Tree swallow

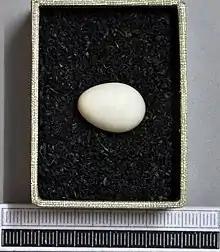
A tree swallow egg

The tree swallow has high rates of extra-pair paternity, 38% to 69% of nestlings being a product of extra-pair paternity, and 50% to 87% of broods containing at least one nestling that was the result of an extra-pair copulation. One factor that might contribute to this is that females have control over copulation, making paternity guards ineffective. This may be mitigated by more frequent copulations just before egg laying, according to a 2009 study which found that within-pair copulation attempts peaked three to one days before the first egg was laid and that more successful attempts during this period increased the share of within-pair young males had. This latter finding contradicts those of a 1993 and a 1994 study. Extra-pair paternity does not change the level of parental care the male contributes in the tree swallow. A significant number of extra-pair fathers may be floaters (those present at breeding grounds that presumably do not breed). A 2001 study found that out of 35 extra-pair nestlings, 25 were sired by local residents, three by residents of nearby sites, and seven by male floaters. In the tree swallow, floating thus helps males in good condition produce more chicks, while allowing males in bad condition to be successful by investing in parental care. There is also a significant population of female floaters; a 1985 study estimated that around 23% to 27% of females were floaters, of which about 47% to 79% were subadults.